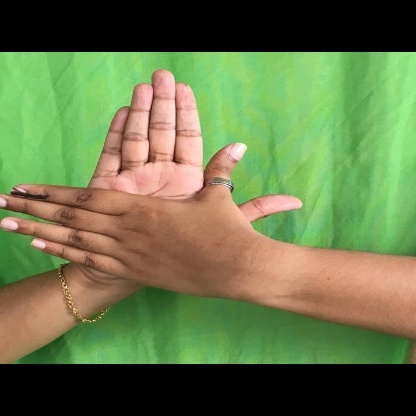
Mudra: Chakra